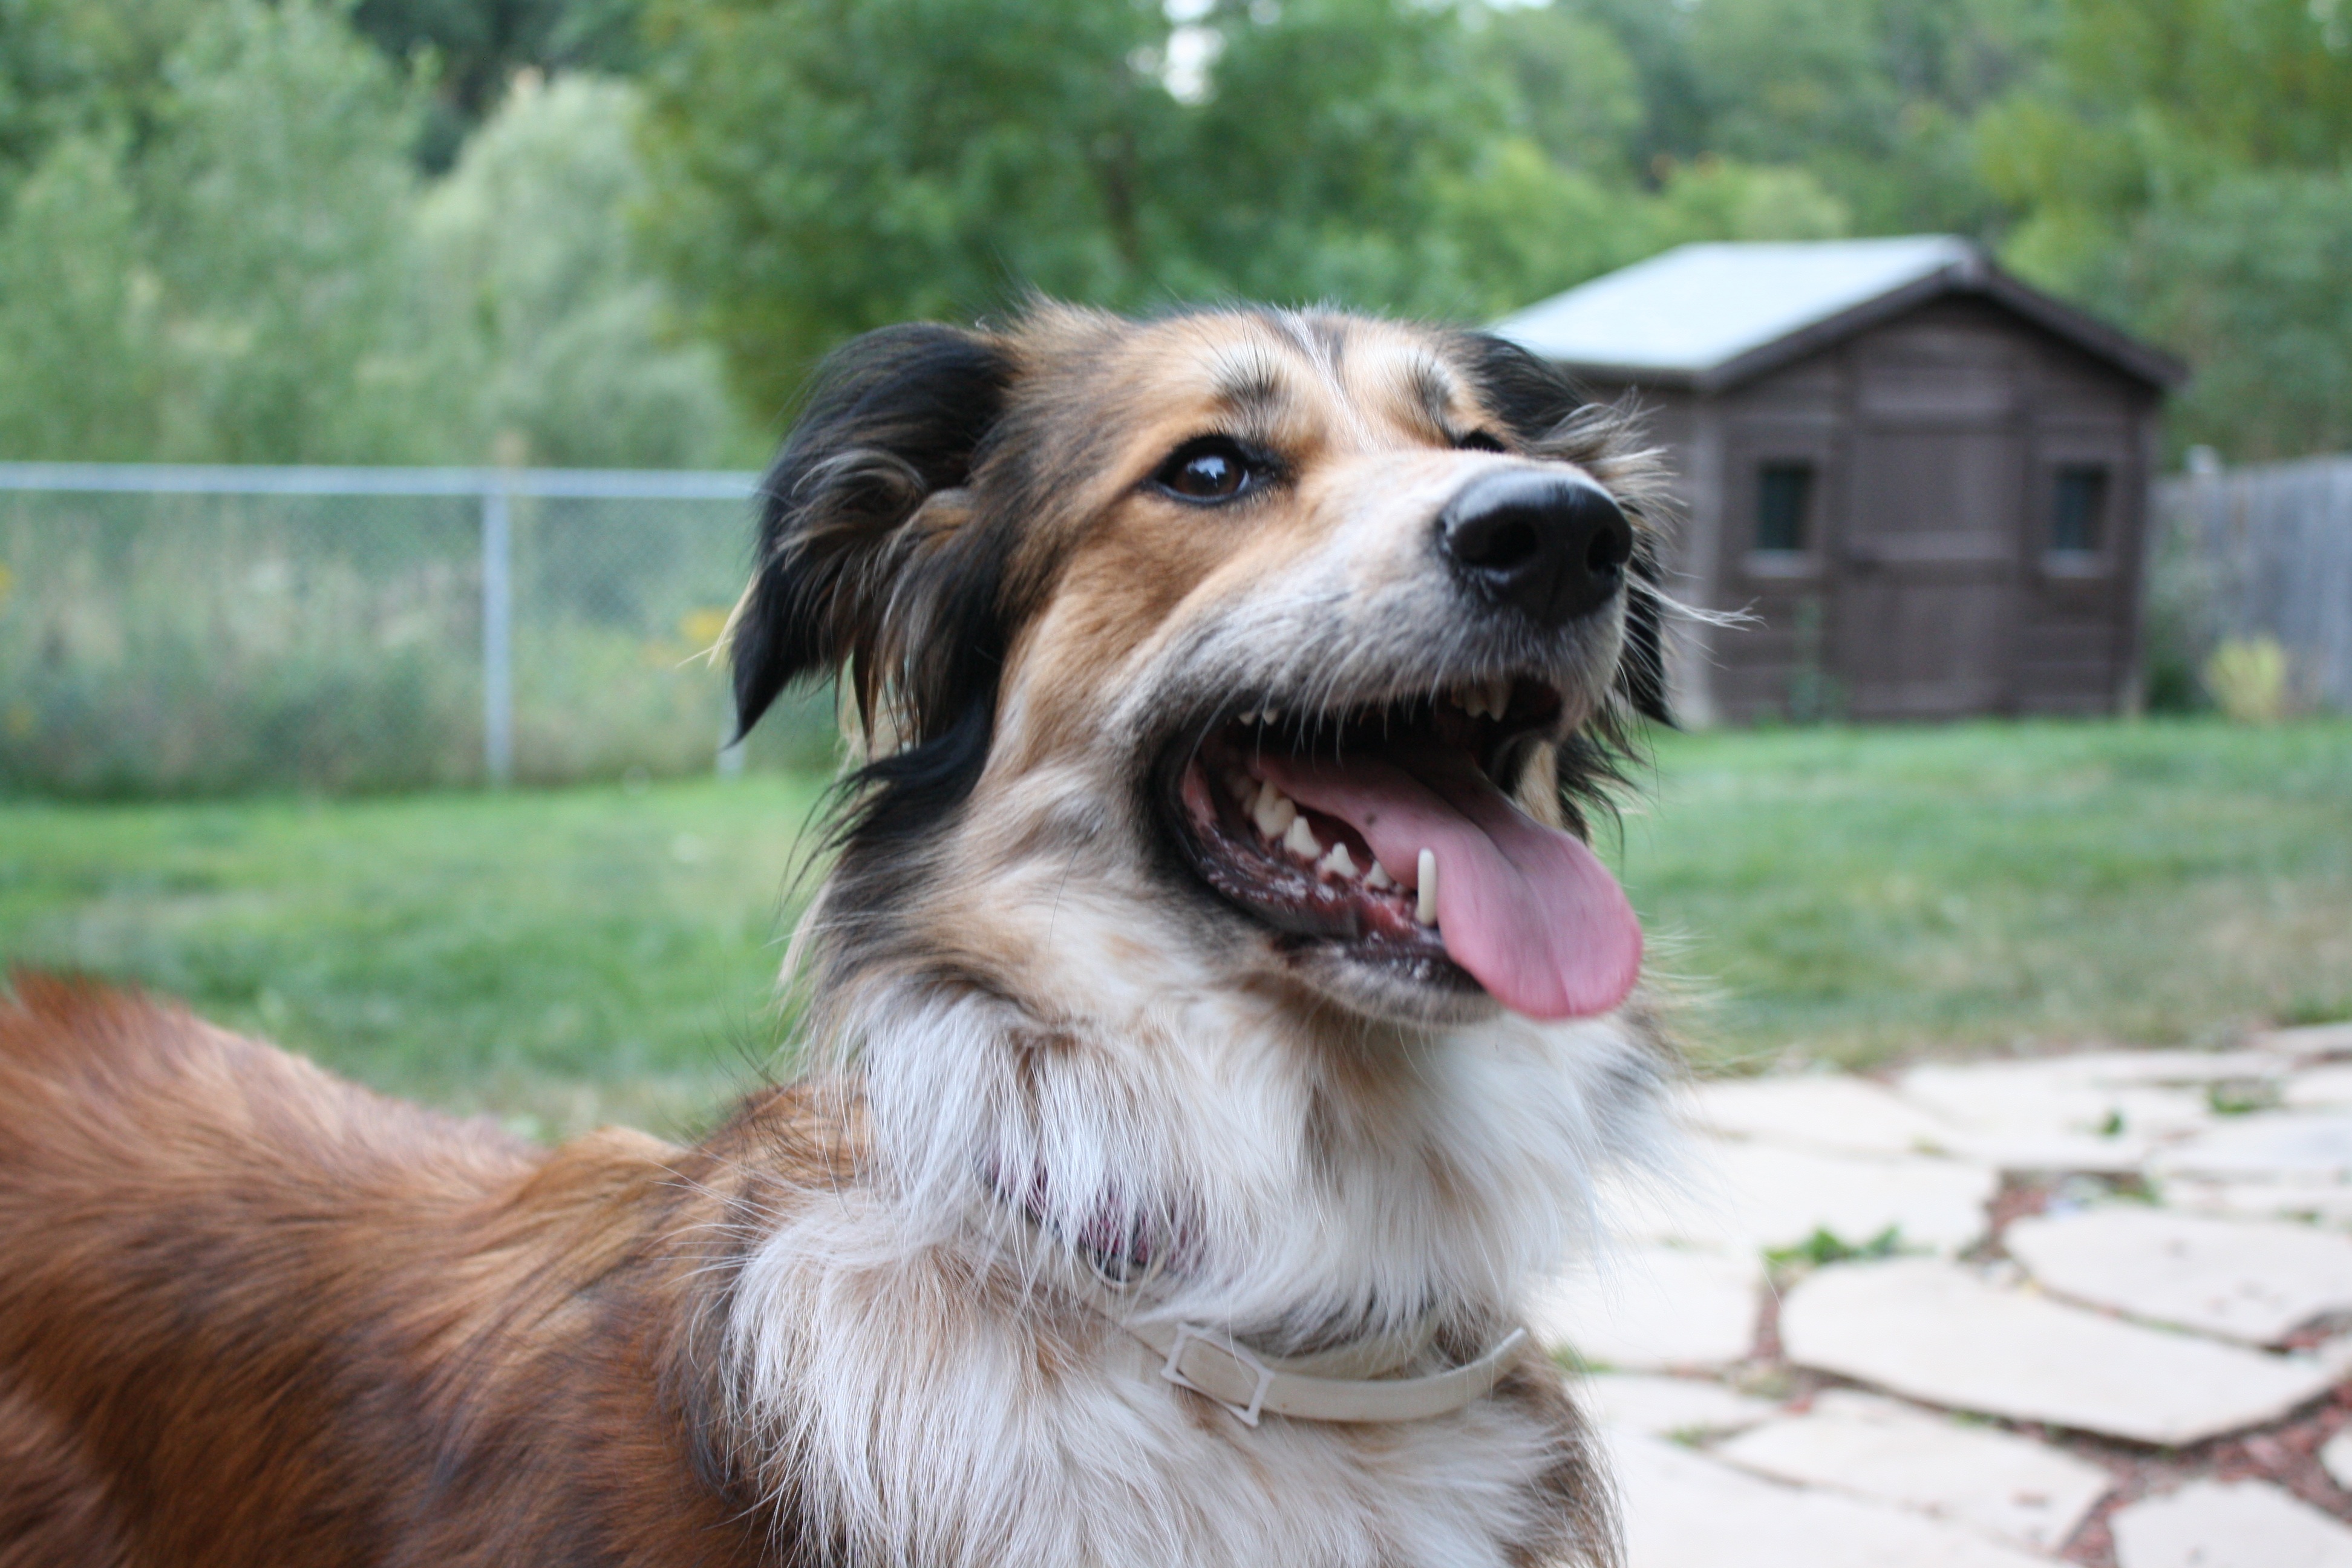
dog, animal, collie, golden, park, mammal, friend, shepherd, border collie, australian, golden retriever, happy, vertebrate, border, dog breed, retriever, pup, companion, mutt, dog park, australian shepherd, street dog, dog like mammal, dog breed group, miniature australian shepherd, dog crossbreeds, tibetan spaniel, english shepherd